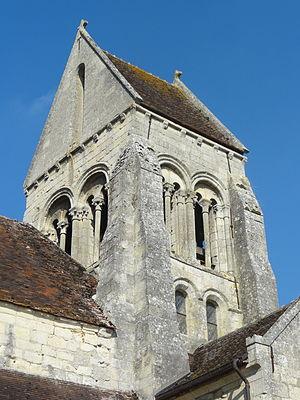
Église Sainte-Marguerite de Glaignes
L'église Sainte-Marguerite est une église catholique paroissiale située à Glaignes, en France. Malgré un aspect encore roman et ses fenêtres en plein cintre, elle a été bâtie en plusieurs campagnes rapprochées au début du XIIIᵉ siècle, dans le style gothique primitif. Des chapelles ont été ajoutées peu de temps après l'achèvement, au nord et au sud de la travée droite du chœur. L'église Sainte-Marguerite se signale par une construction solide ; une façade bien composée ; un clocher de facture romane, caractéristique de la région ; une belle homogénéité ; et par l'effet monumental de sa nef. Bien que construite à l'économique et conçue pour ne pas être voûtée, elle paraît élégante et élancée, et ses grandes arcades avec leurs chapiteaux de qualité sont remarquables. L'église a été classée aux monuments historiques par arrêté du 22 octobre 1913. Elle est aujourd'hui affiliée à la paroisse la vallée de l'Automne avec siège à Verberie. Les messes dominicales y sont célébrées occasionnellement le dimanche à 9 h.